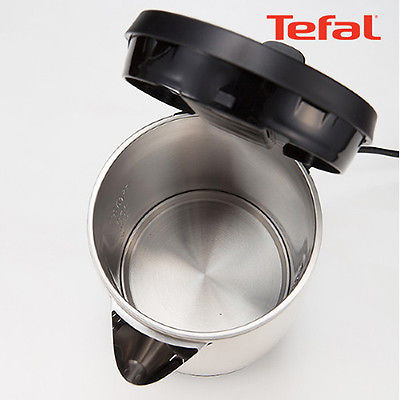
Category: kettle